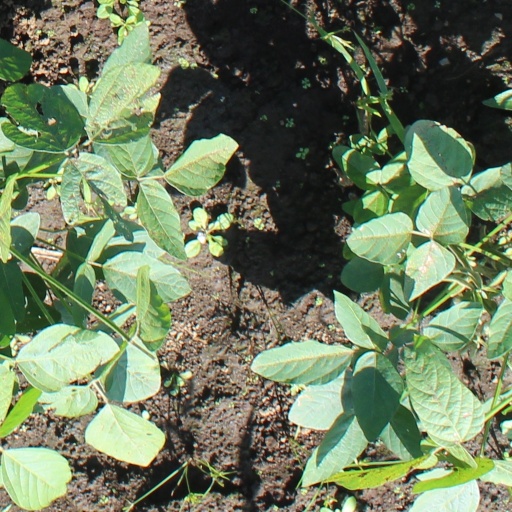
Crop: soybean